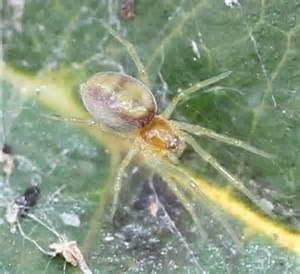
Label: spider